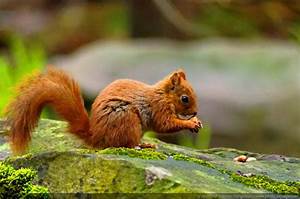
Label: scoiattolo